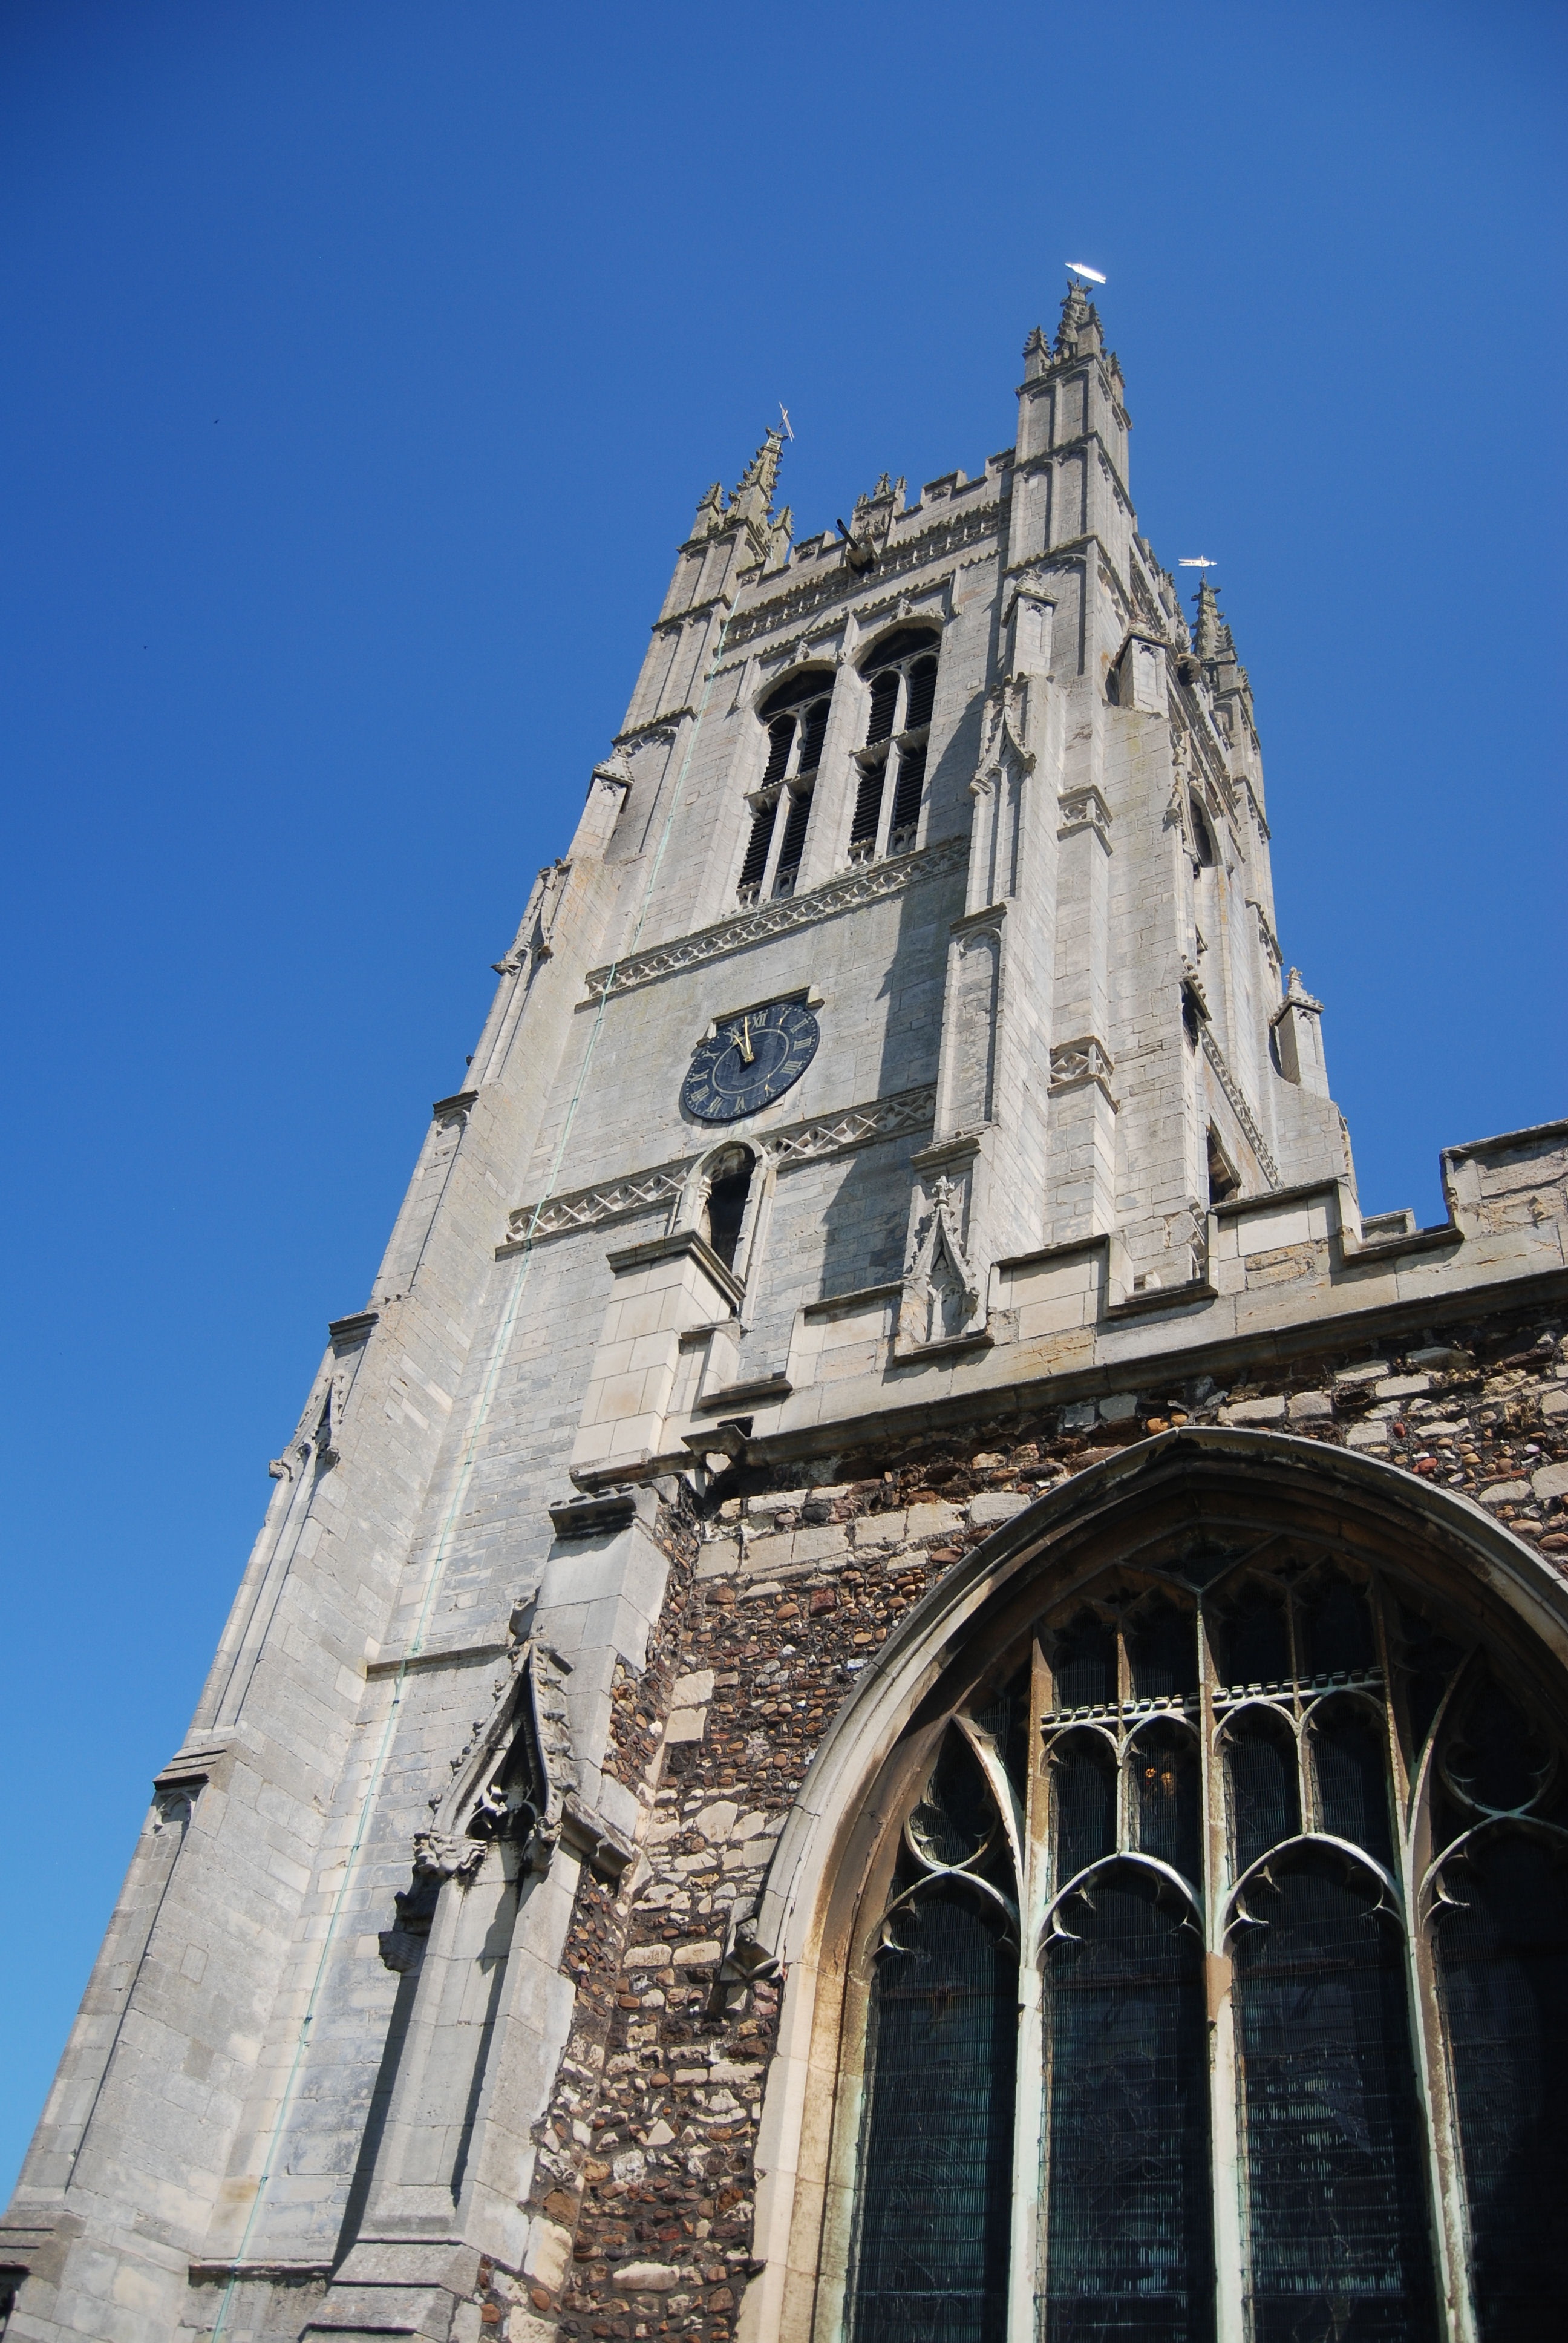
architecture, building, tower, religion, landmark, facade, church, cathedral, christian, place of worship, bell tower, spire, steeple, gothic architecture